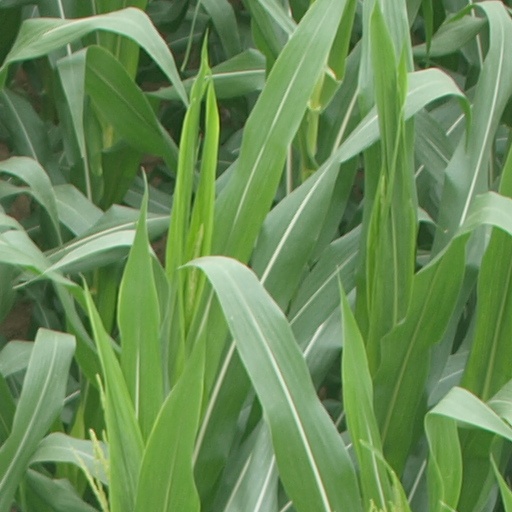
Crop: maize; corn